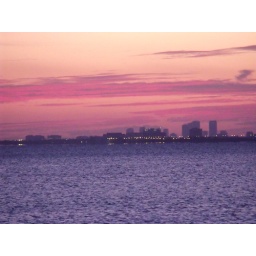
bright pink clouds over Tampa